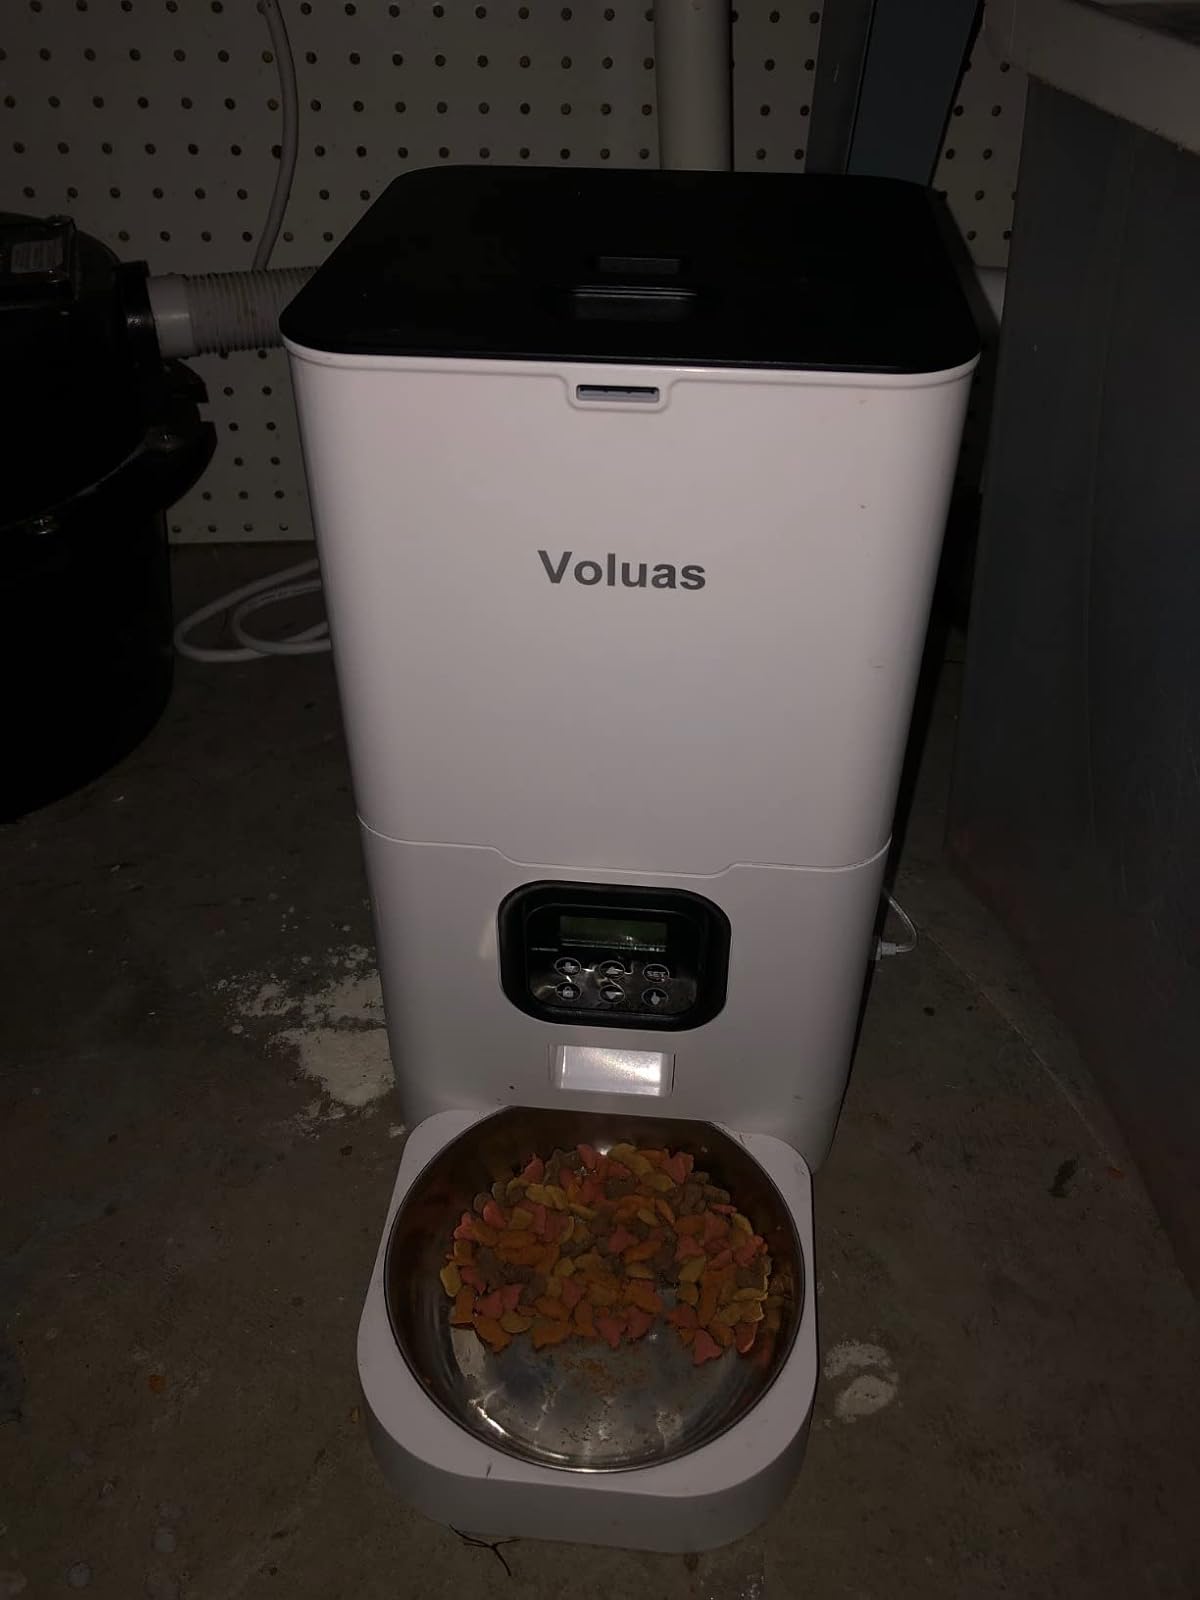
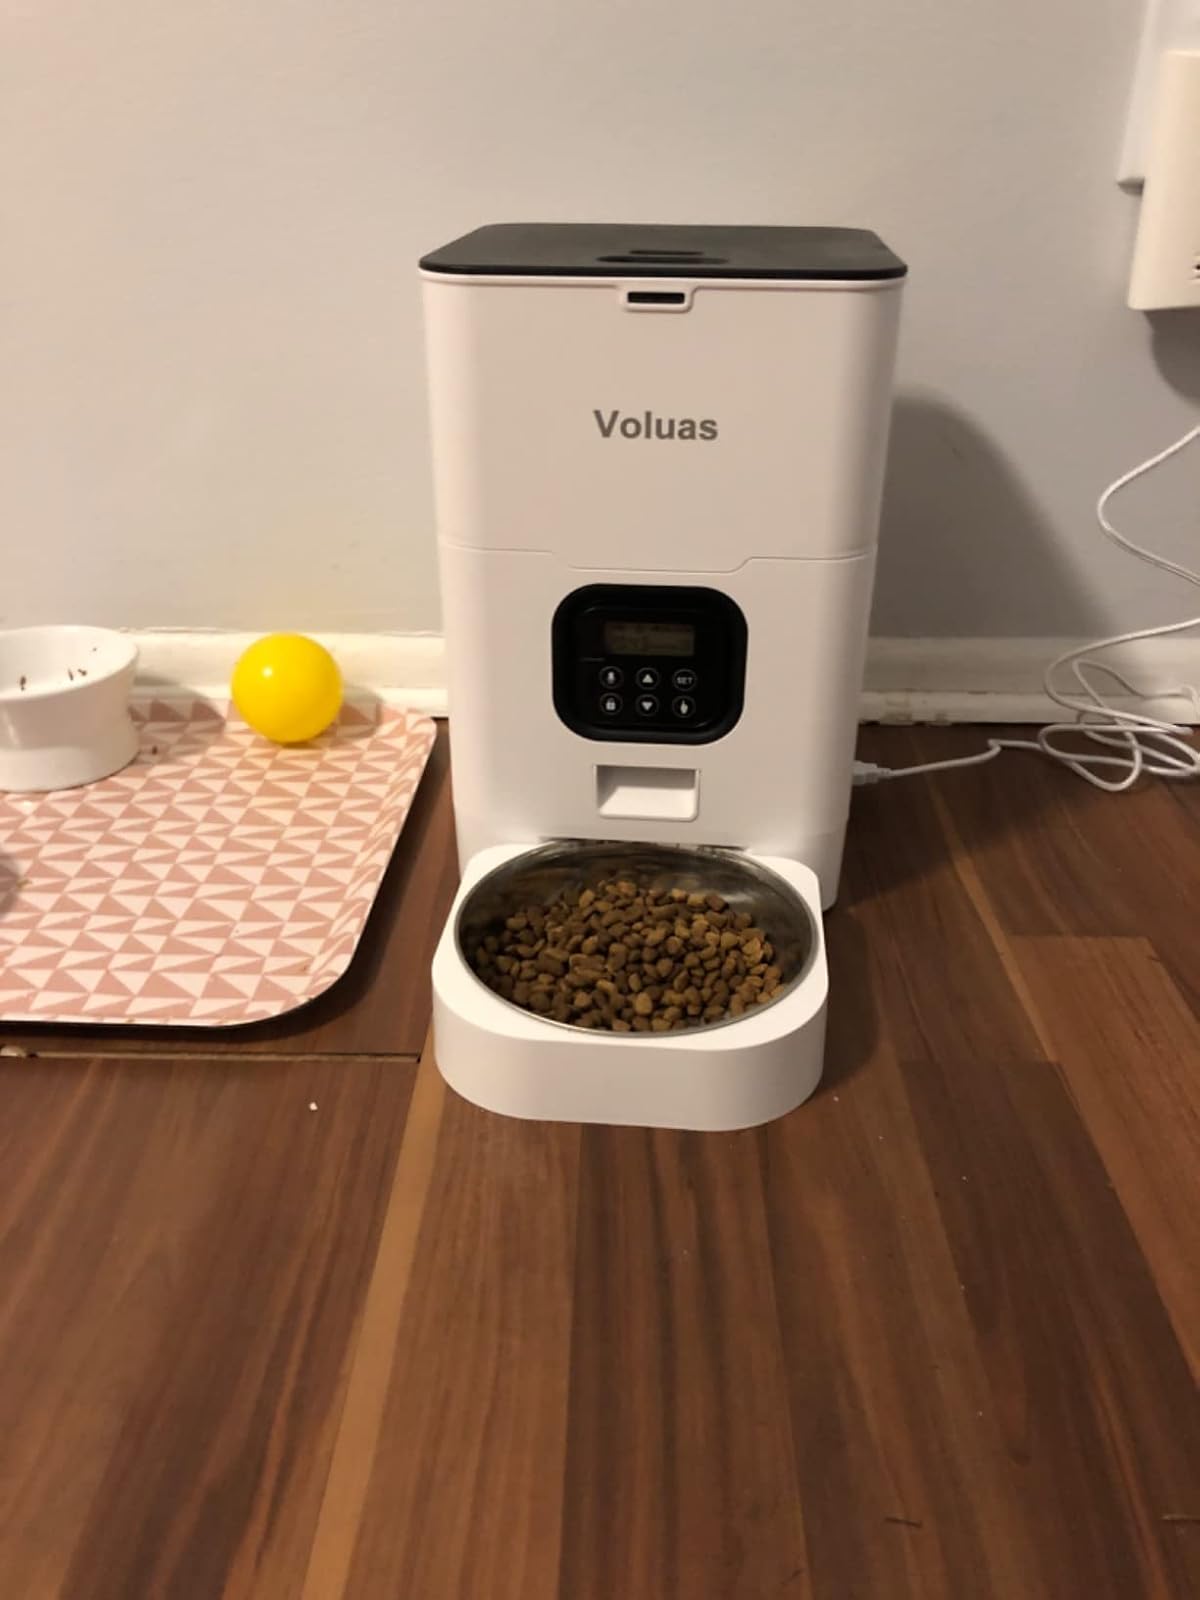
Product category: items_feeder
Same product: yes